Charles Saunders (Royal Navy officer)

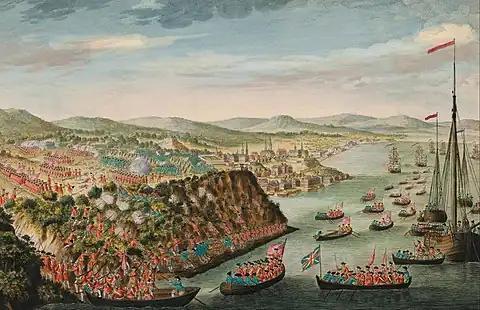
Drawing by a soldier of Wolfe's army depicting the fleet, under Saunders' command, disembarking Wolfe's soldiers

Promoted to rear-admiral on 7 January 1756, Saunders was sent to Gibraltar as Second in Command of the Mediterranean Fleet. In January 1757 he was advanced to Commander-in-Chief, Mediterranean Fleet, remaining in post until May 1757. In October 1758 he was appointed Commander-in-Chief, English Channel, a post he held till May 1759. He took command of the fleet tasked with carrying James Wolfe to Quebec in January 1759 and, having been promoted to vice admiral on 14 February 1759, he consolidated the dead general's victory after the Battle of the Plains of Abraham in September 1759 by devoting great energy to keeping the British Army, now under the command of Colonel George Towshend, well supplied. Saunders and Towshend were joint signatories for Great Britain after the French garrison capitulated. In April 1760 he resumed his role as Commander-in-Chief, Mediterranean Fleet, and blockaded Cádiz preventing the French and Spanish fleets from sailing. He was installed as Knight of the Bath in May 1761 and, in the action of 31 May 1762, his fleet chased down and captured the Spanish treasure ship "Hermione" off Cape St Mary. He acquired estates at Gunton in Suffolk and at Fishley in Norfolk in 1762.